Juanqinzhai

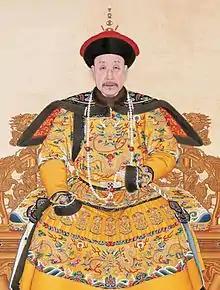
The aging Qianlong Emperor.

Juanqinzhai was built as part of the Palace of Tranquil Longevity in the Forbidden City. The Qianlong Emperor ruled from the Forbidden City in Beijing, where he presided over the zenith of the Qing Dynasty. Art and architecture flourished during his reign and China reached a new peak of wealth and culture. The Qianlong Emperor's passion for painting, sculpture and embroidery extended to his palaces. Even late in his reign, when the Qianlong Garden was being built, the emperor's passion for art was displayed in the beautiful decoration of the pavilions and halls there. The Qianlong Emperor's grandfather, the Kangxi Emperor, had such a long and impressive reign that intimidated the Qianlong Emperor so much that he refused to out-reign his grandfather. In 1772, in anticipation of his planned retirement, the Qianlong Emperor ordered the construction of a small retreat. These small buildings were much different from the monumental buildings in the Outer Court and were much more intimate. However, these buildings remained as dignified and noble as the governmental buildings, as they would be still be the home and office of the Retired Qianlong Emperor.